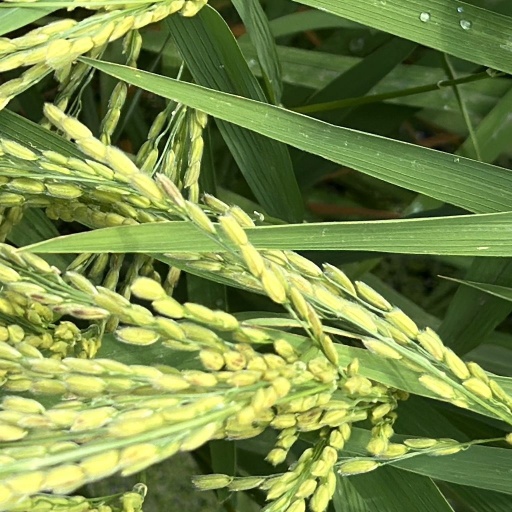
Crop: rice